Australia in the War in Afghanistan

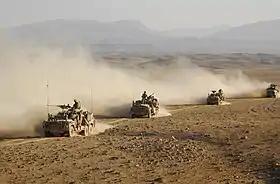
A Special Operations Task Group patrol in October 2009

Over the course of the operation, as the size of Australia's contribution has fluctuated and the scope of operations undertaken has evolved, the number and type of units deployed has also changed. A snapshot of the order of battle from March 2011, when approximately 1,550 Australians were deployed to Afghanistan, is as follows: